Timeline of activities involving the Proud Boys

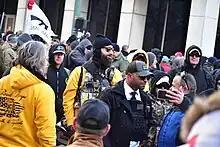
The Proud Boys at a Second Amendment rally in Richmond

In January 2020, the Proud Boys attended a large Second Amendment rally in Richmond, Virginia. They are opposed to Black Lives Matter protests and see attempts to remove statues of Confederate leaders and other historical figures as a "left-wing plot to destroy American history".